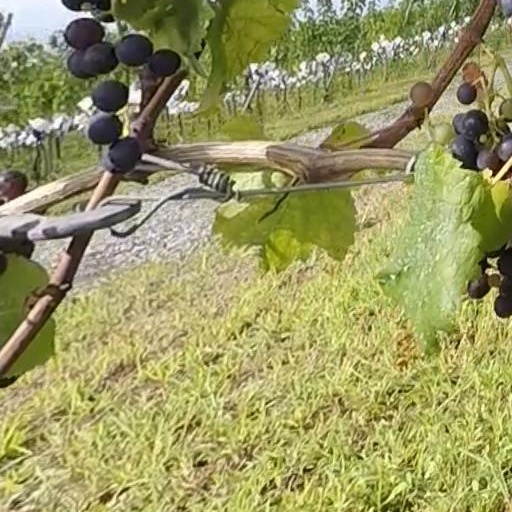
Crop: grape